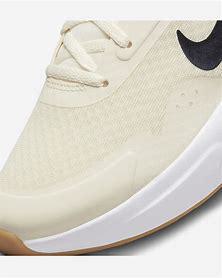
Brand: Nike
Model: Wearallday